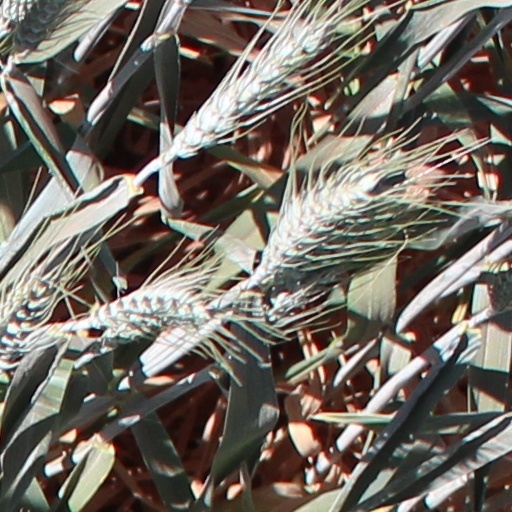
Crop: wheat